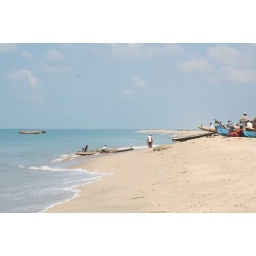
Fishermen trying to get their boat up on the beach in Rameswaram